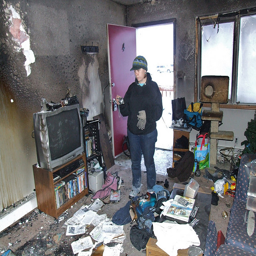
A woman walking into  a house that has been on fire
A woman standing in a room destroyed by fire.
A person is standing inside of a fire damaged hotel room
a person standing in a living room that has had fire damage
Woman standing in the doorway of a room that is burnt.